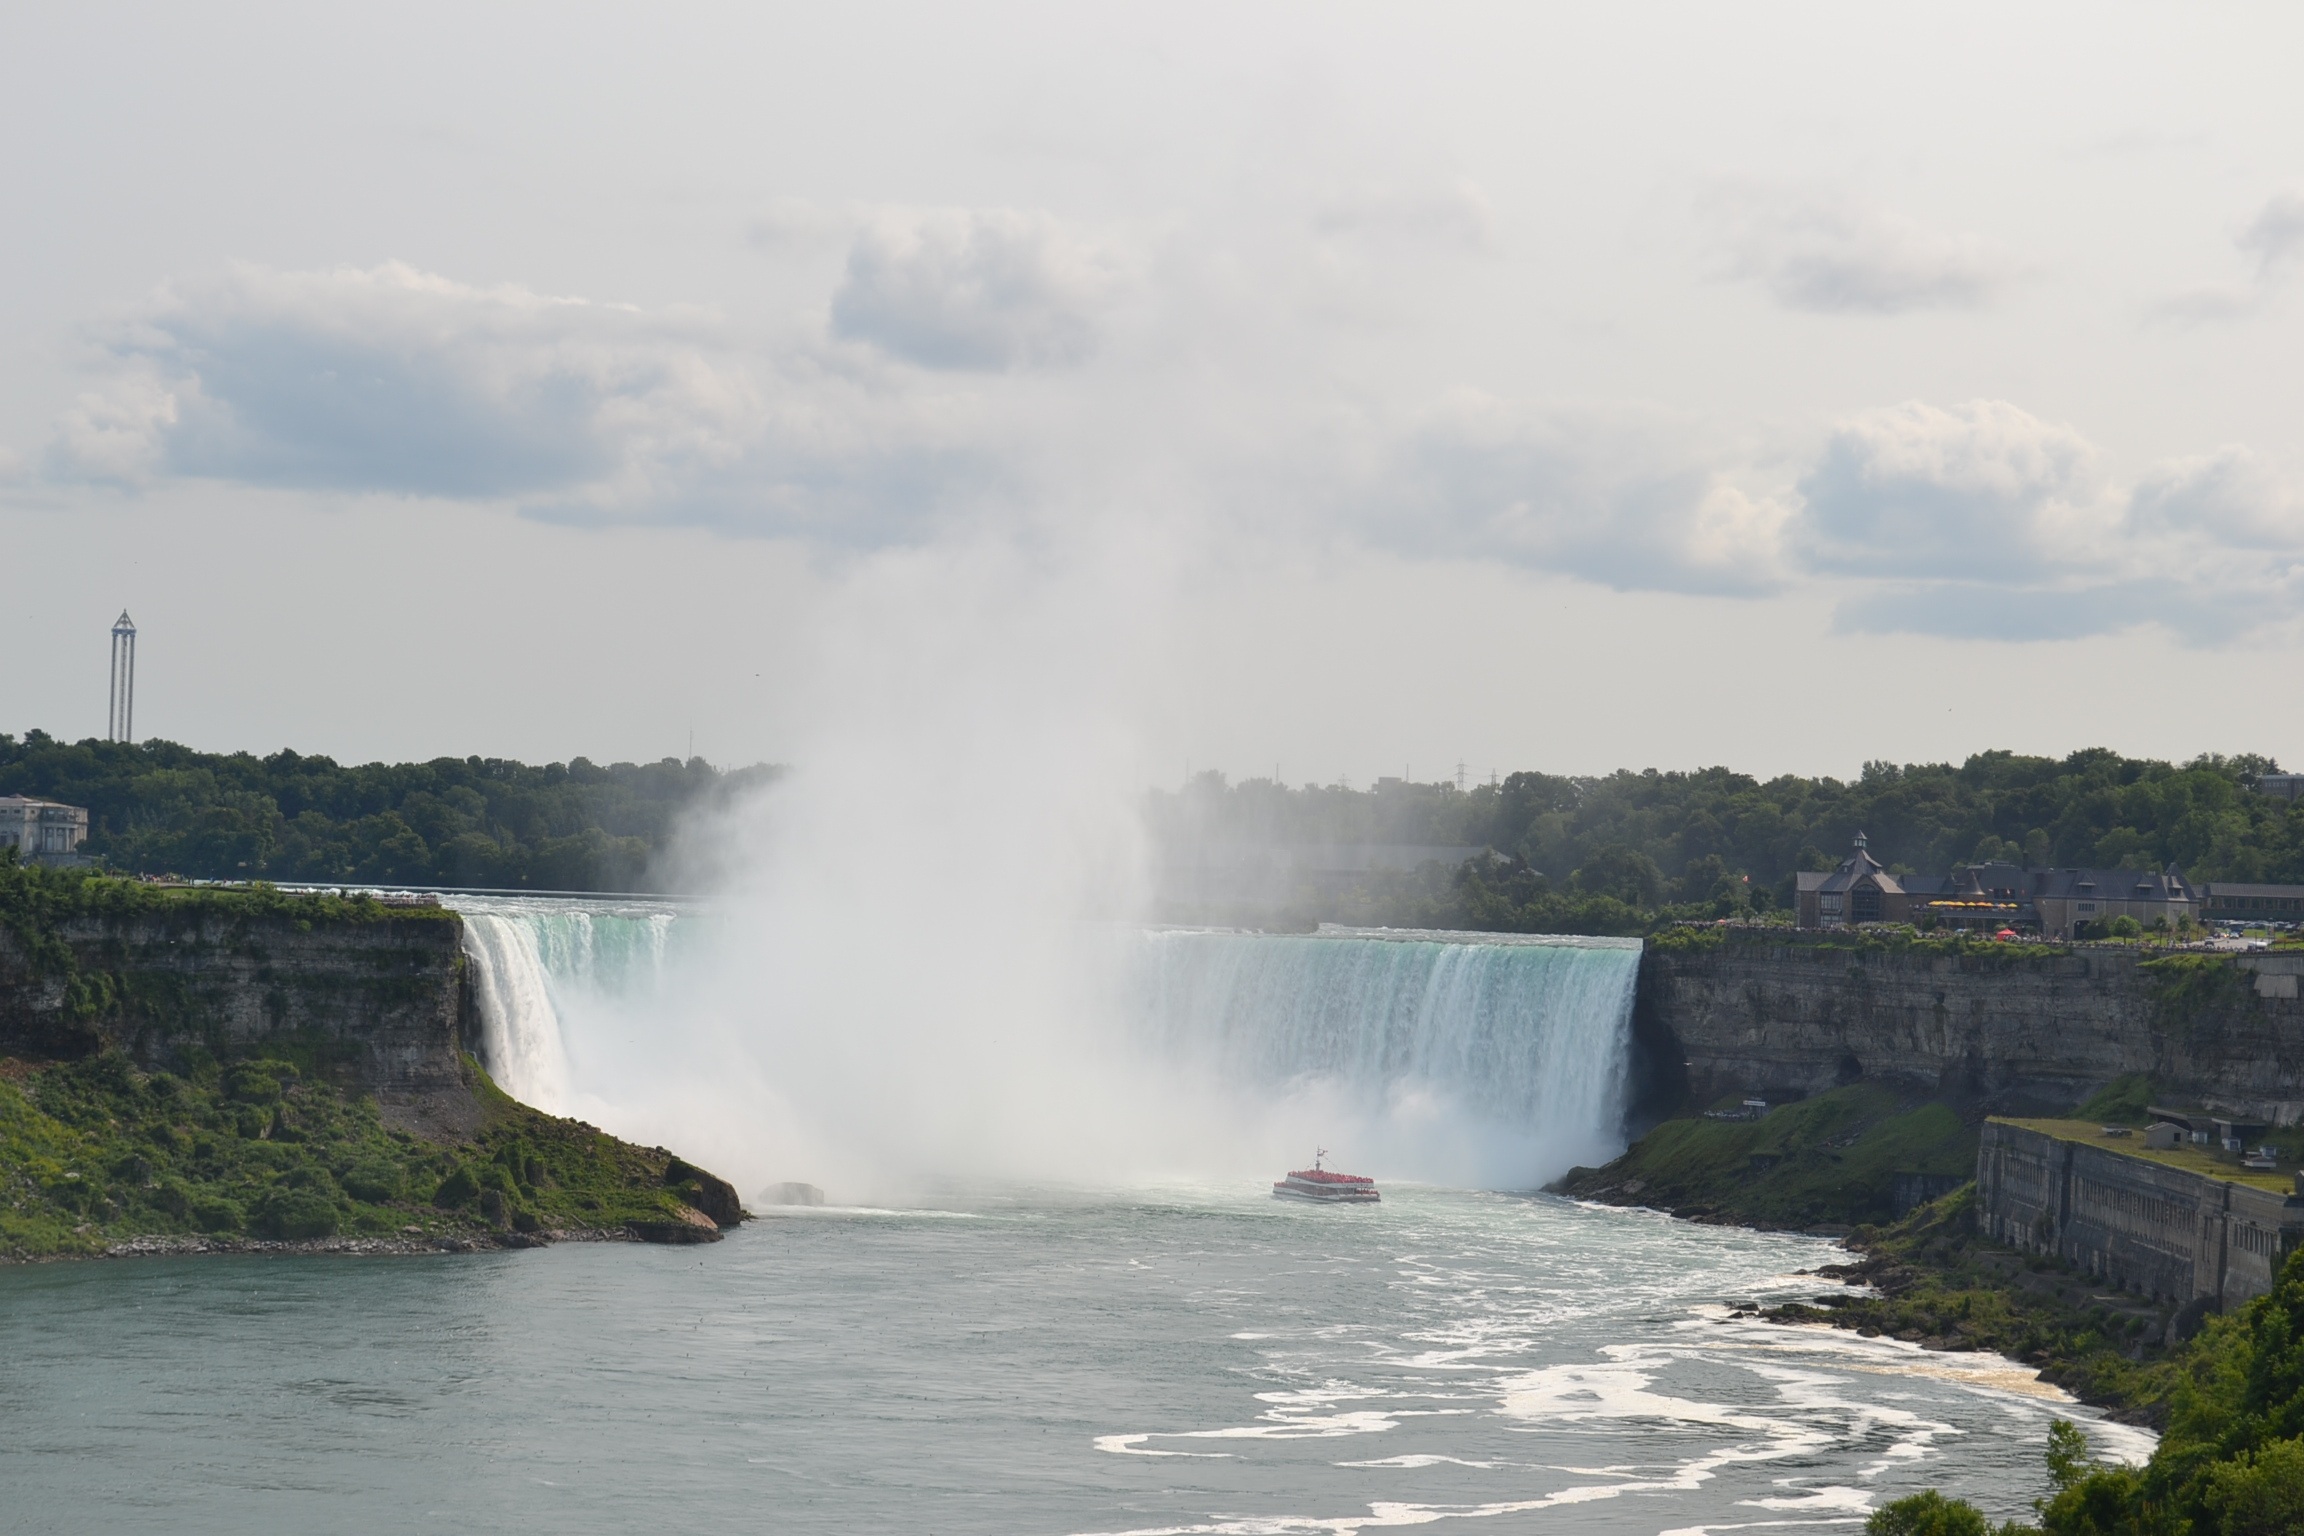
water, nature, outdoor, waterfall, mist, adventure, river, travel, natural, scenery, reservoir, tourism, body of water, canada, wonder, niagara, border, spectacular, water feature, hydro, atmospheric phenomenon, niagarafall, publicpalce